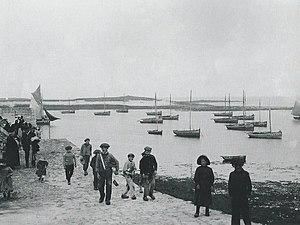
Molène en 1912 (on voit sur la photo plusieurs sloups, bateaux de pêche de l'époque, au mouillage)
Île-Molène [il mɔlɛn] est une commune française, principalement constituée de l'île de Molène, île de l'Iroise au large de la côte ouest du Finistère, en Bretagne. La plupart des autres îles de l'archipel de Molène appartiennent en réalité à la commune du Conquet.